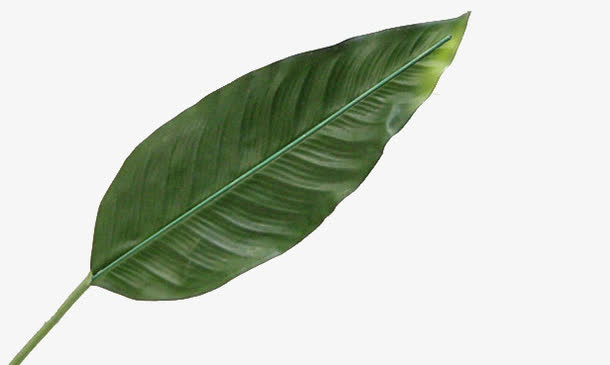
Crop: unknown
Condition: banana